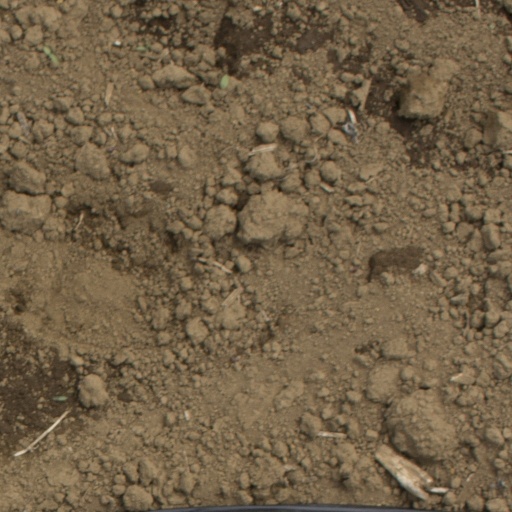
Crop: Jerusalem artichoke